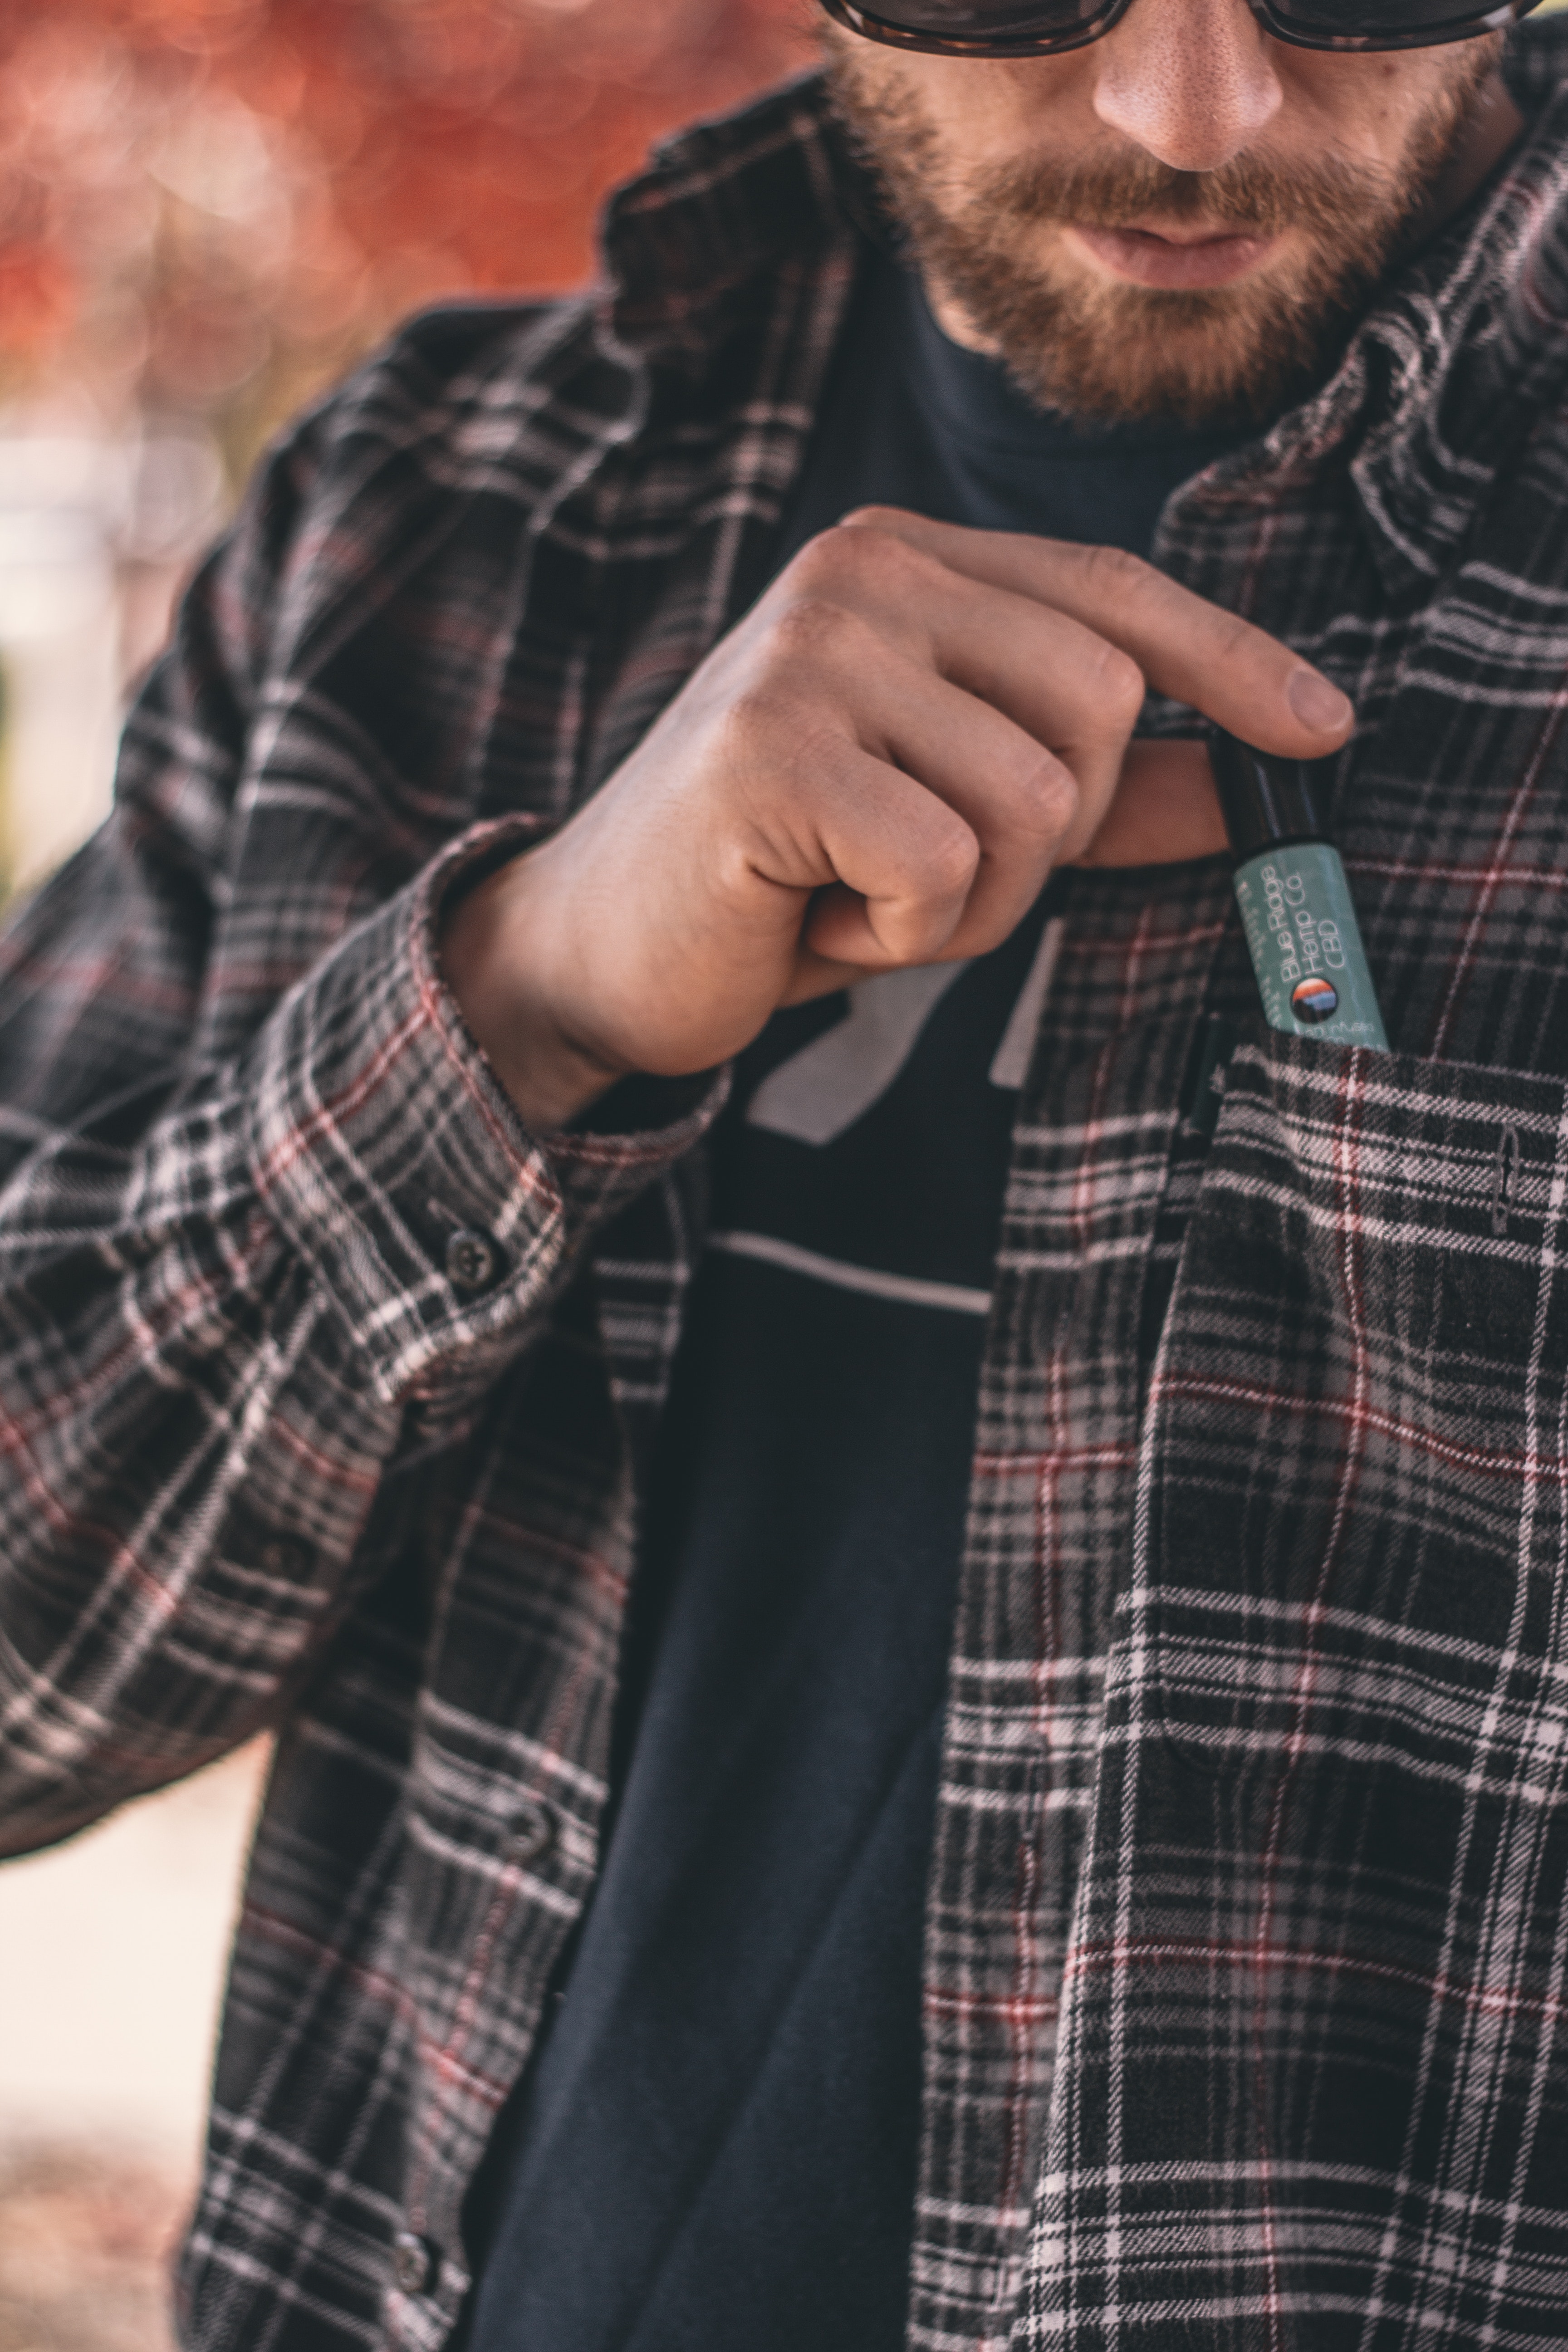
plaid, tartan, pattern, facial hair, design, textile, hand, cool, beard, human, outerwear, photography, glasses, finger, moustache, gesture, shirt, jacket, sleeve